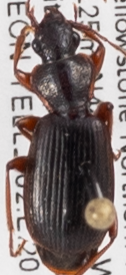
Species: Cymindis cribricollis
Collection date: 2018-09-20
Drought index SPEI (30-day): -0.926
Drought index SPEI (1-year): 0.594
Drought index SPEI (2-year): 0.9